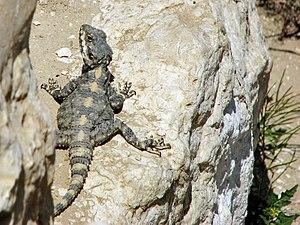
Stellagama stellio, unique représentant du genre Stellagama, est une espèce de sauriens de la famille des Agamidae aussi appelé Stellion.